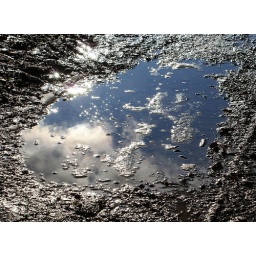
sky in water